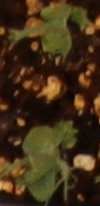
Label: Field Pea